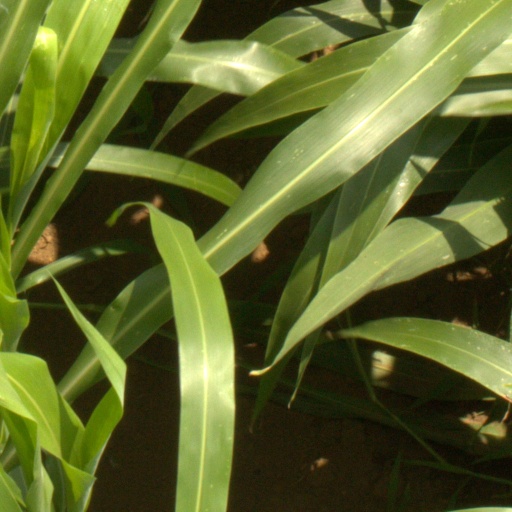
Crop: sorghum